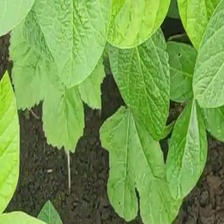
Weed species: Little_Mallow(Malva parviflora)